Learning Assessment System (SEA - Uruguay)

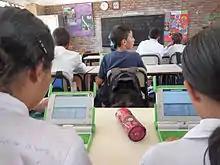
Uruguayan students with XO

The Learning Assessment System (SEA-Sistema de Evaluación de Aprendizaje) operates in ANEP (National Administration of Public Education) in Uruguay. It works with the Technical Inspection of Elementary and Secondary Education to create assessment tests that are applied nationwide, in order to generate a common reference framework on the students learning from their third year of school to third year of high school, to promote reflection among teachers and analysis about the teaching and learning aspects considered in the tests. It uses assessments tools with activities designed by teachers, technicians and specialists in evaluation.